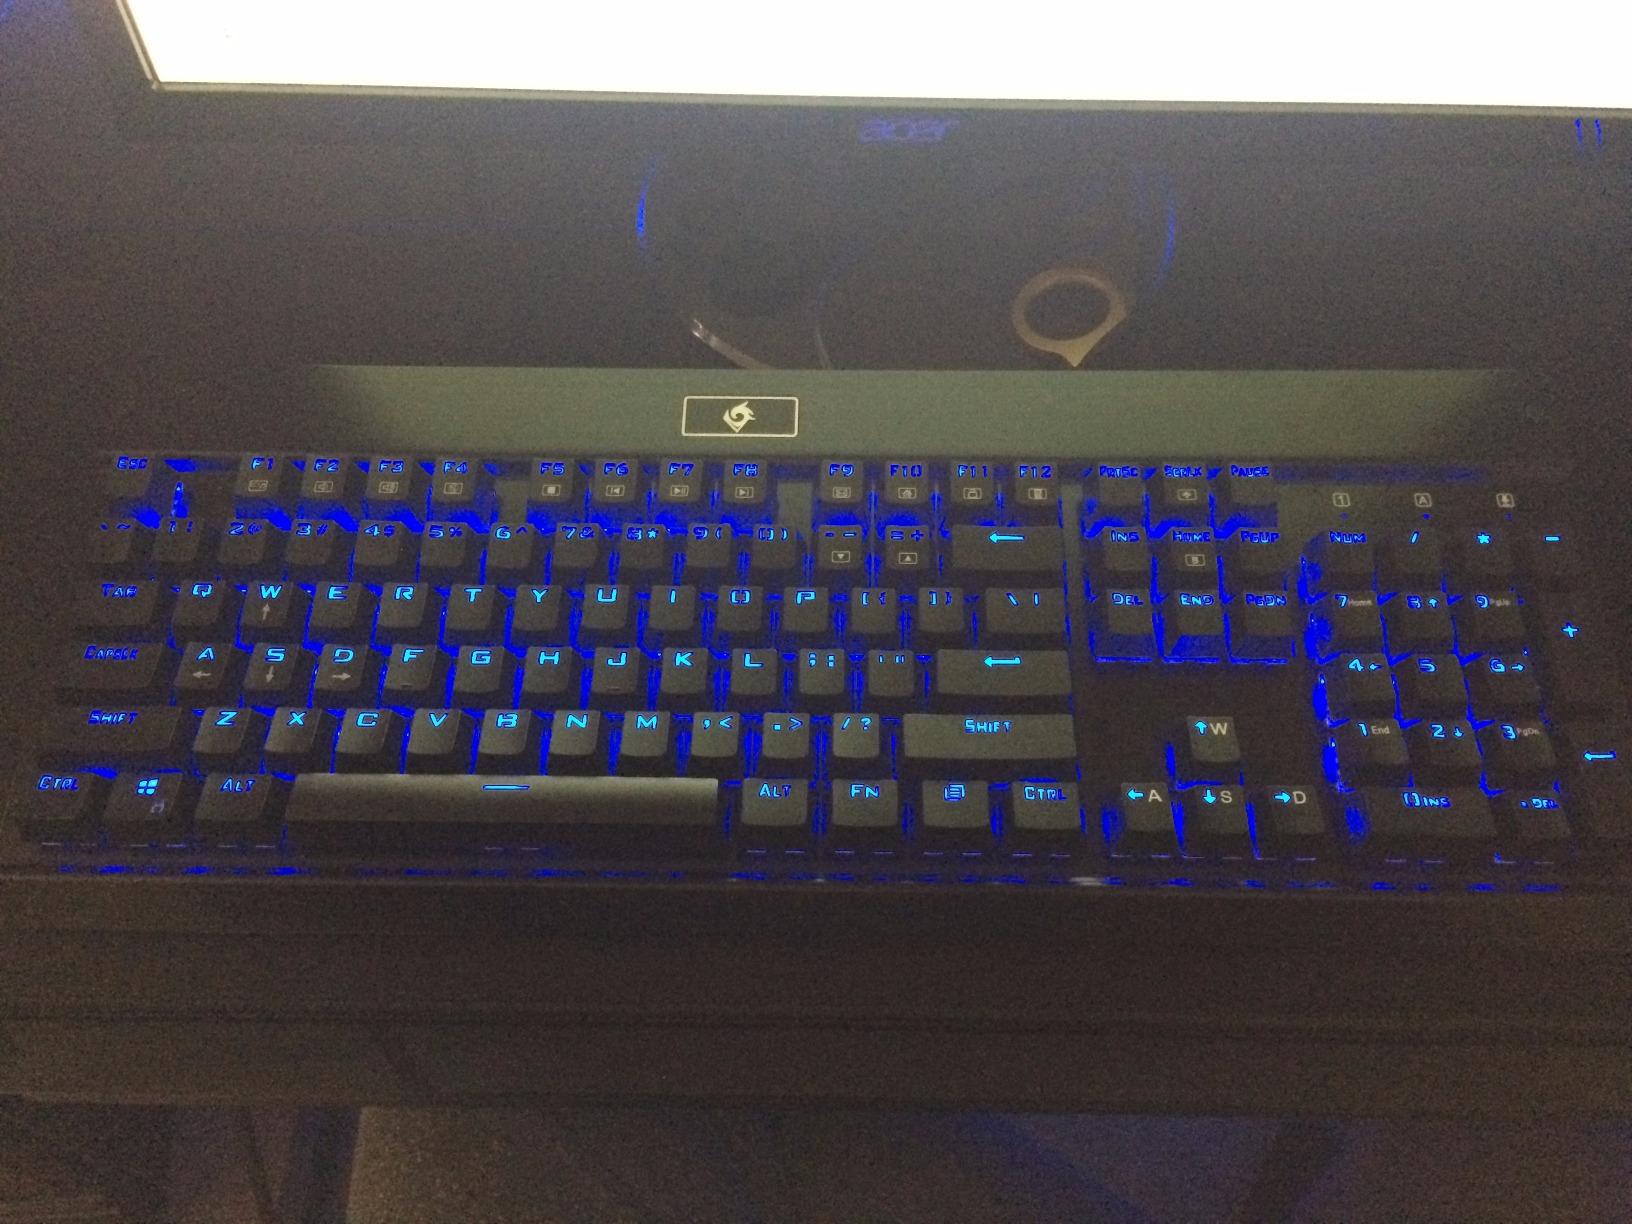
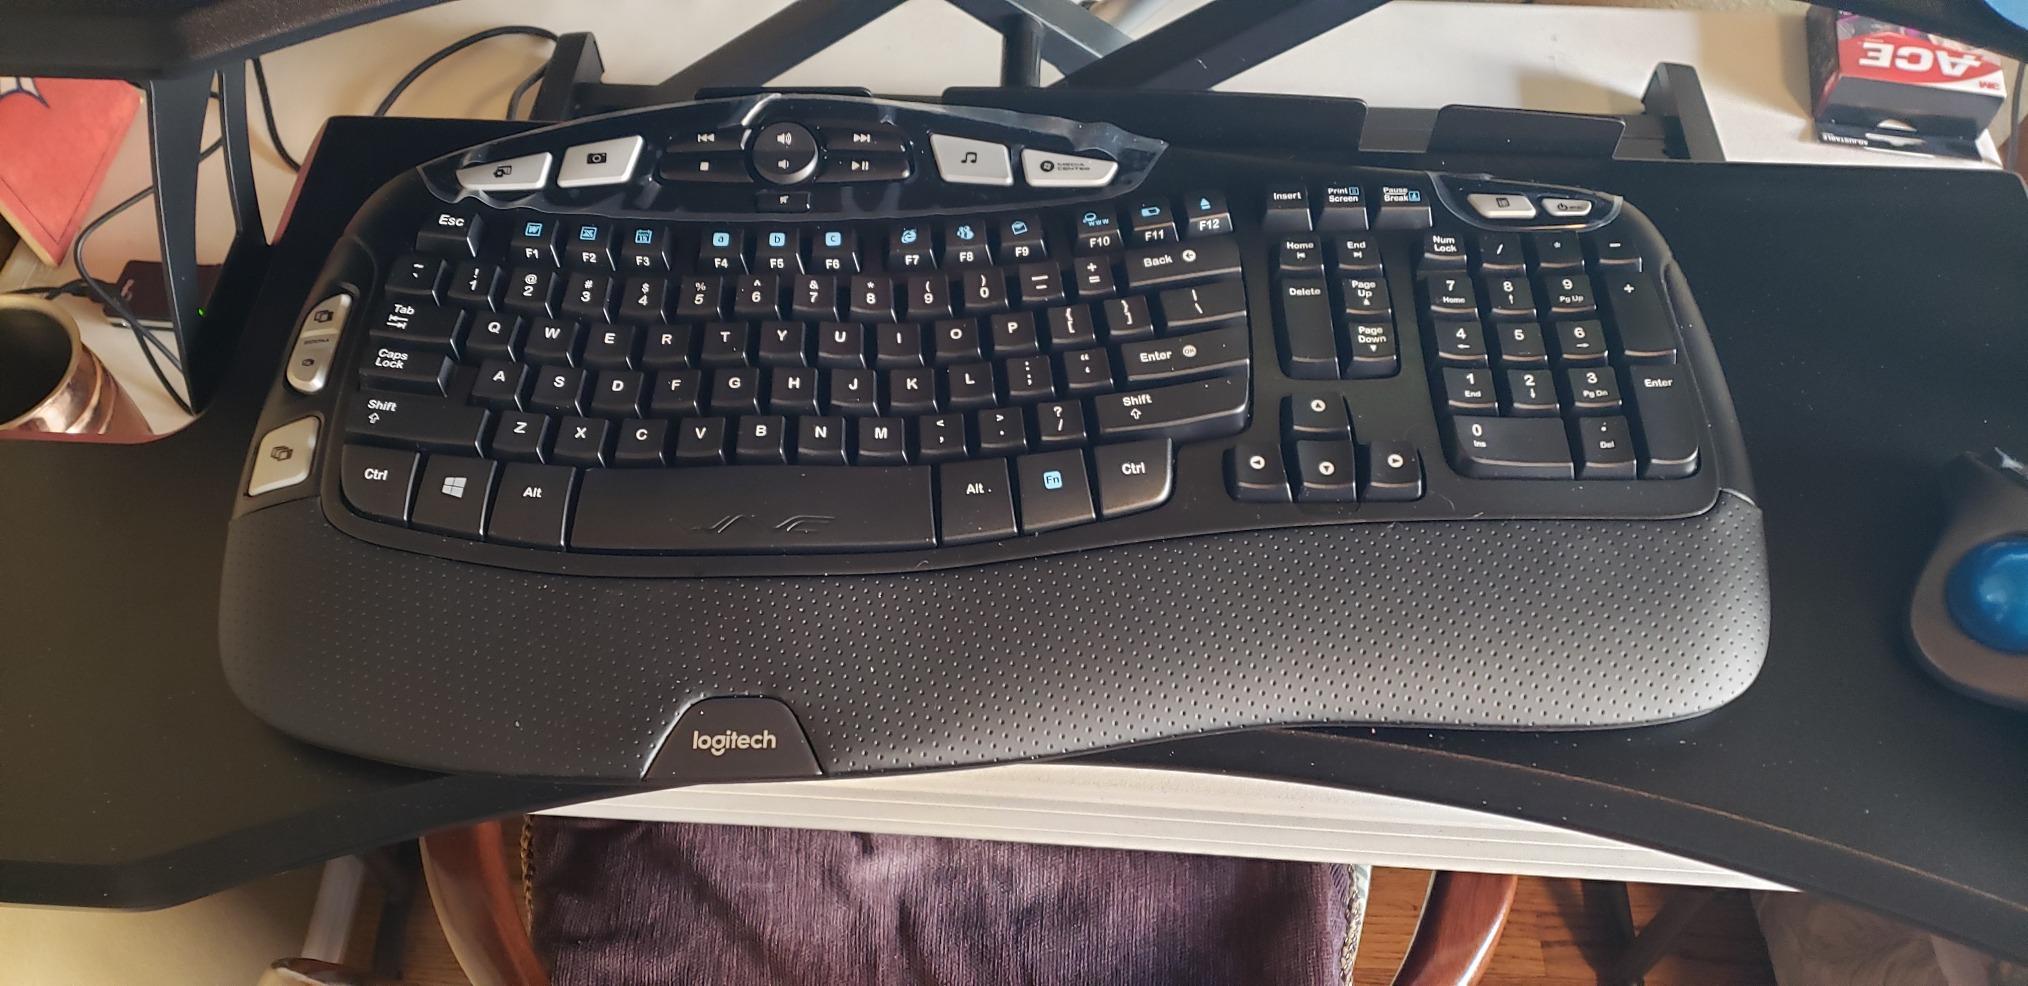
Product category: keyboard
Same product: no